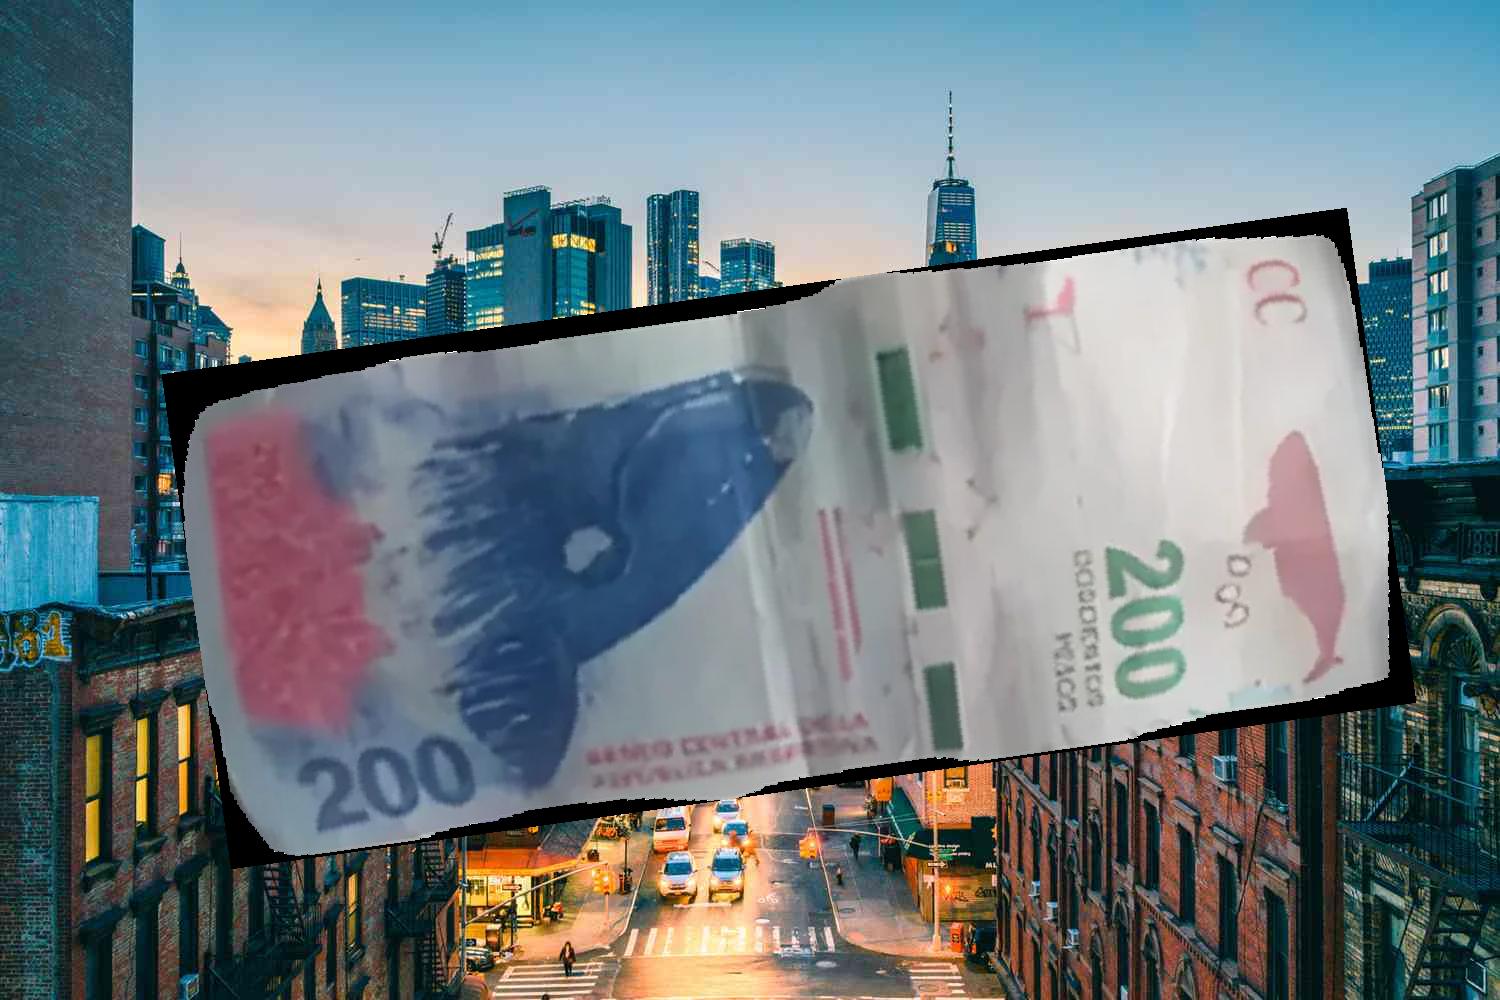
Denominación: 200